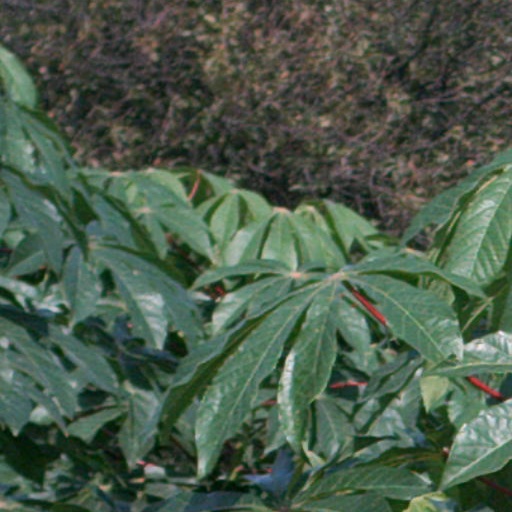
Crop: cassava